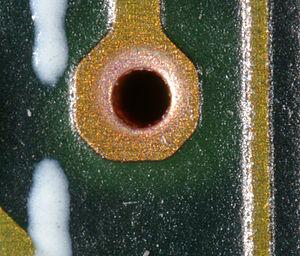
Un circuit imprimé est un support, en général une plaque, permettant de maintenir et de relier électriquement un ensemble de composants électroniques entre eux, dans le but de réaliser un circuit électronique complexe. On le désigne aussi par le terme de carte électronique.